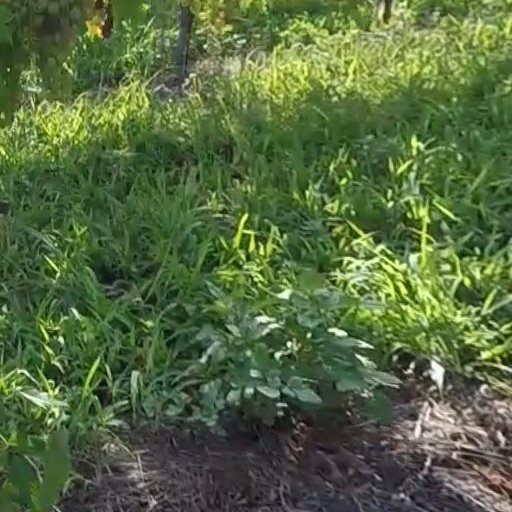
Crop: grape